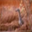
Label: bird